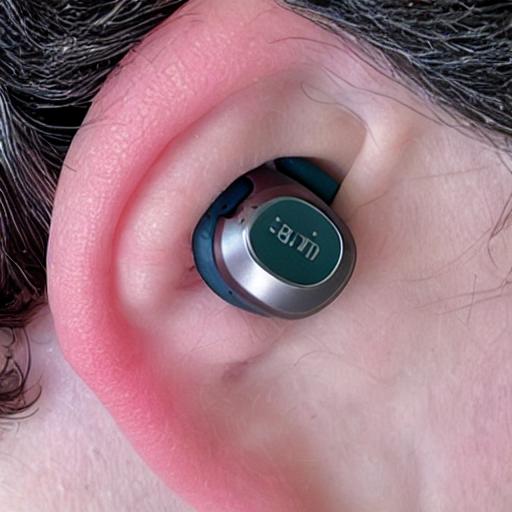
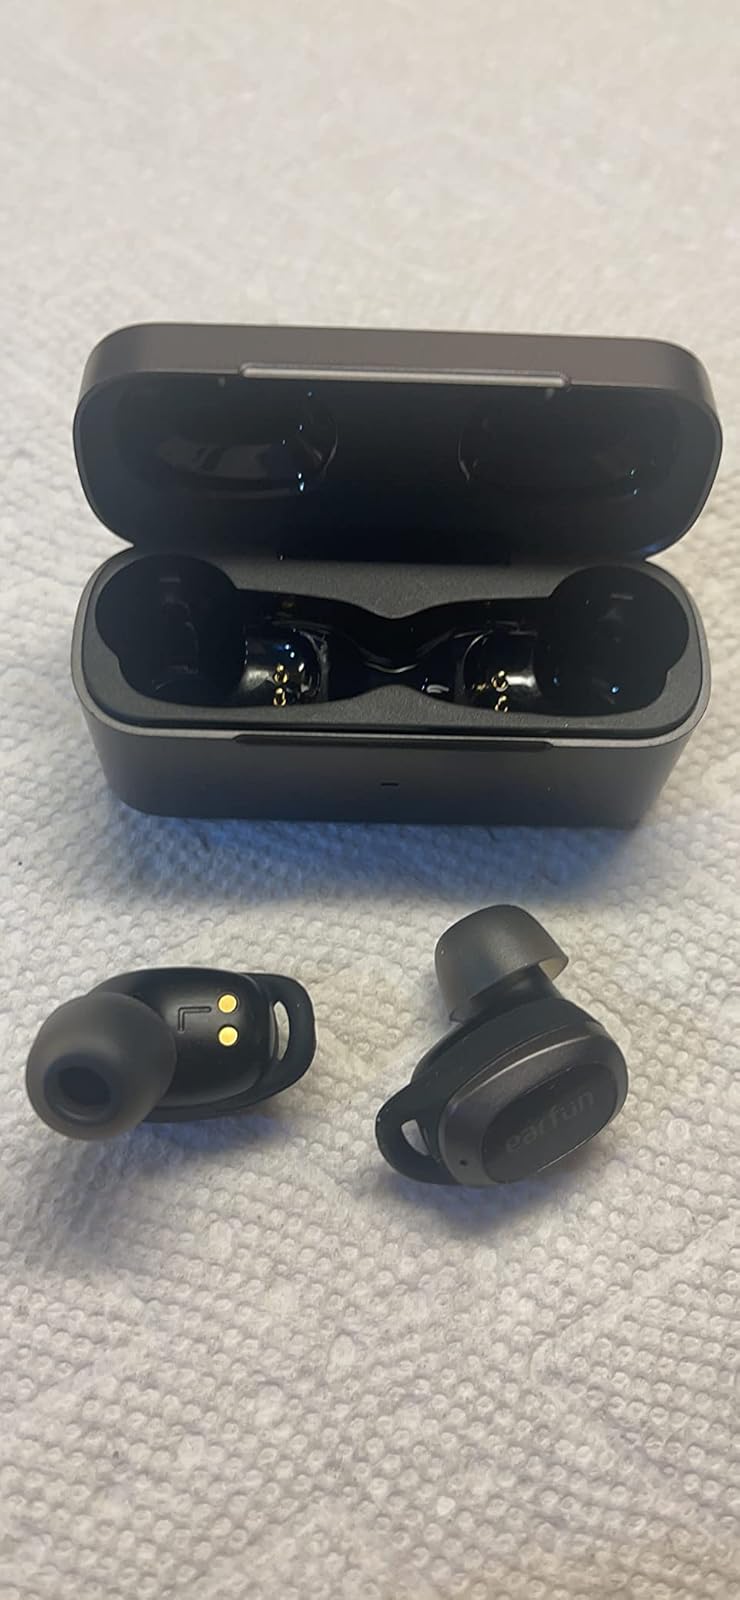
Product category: earbuds
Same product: no